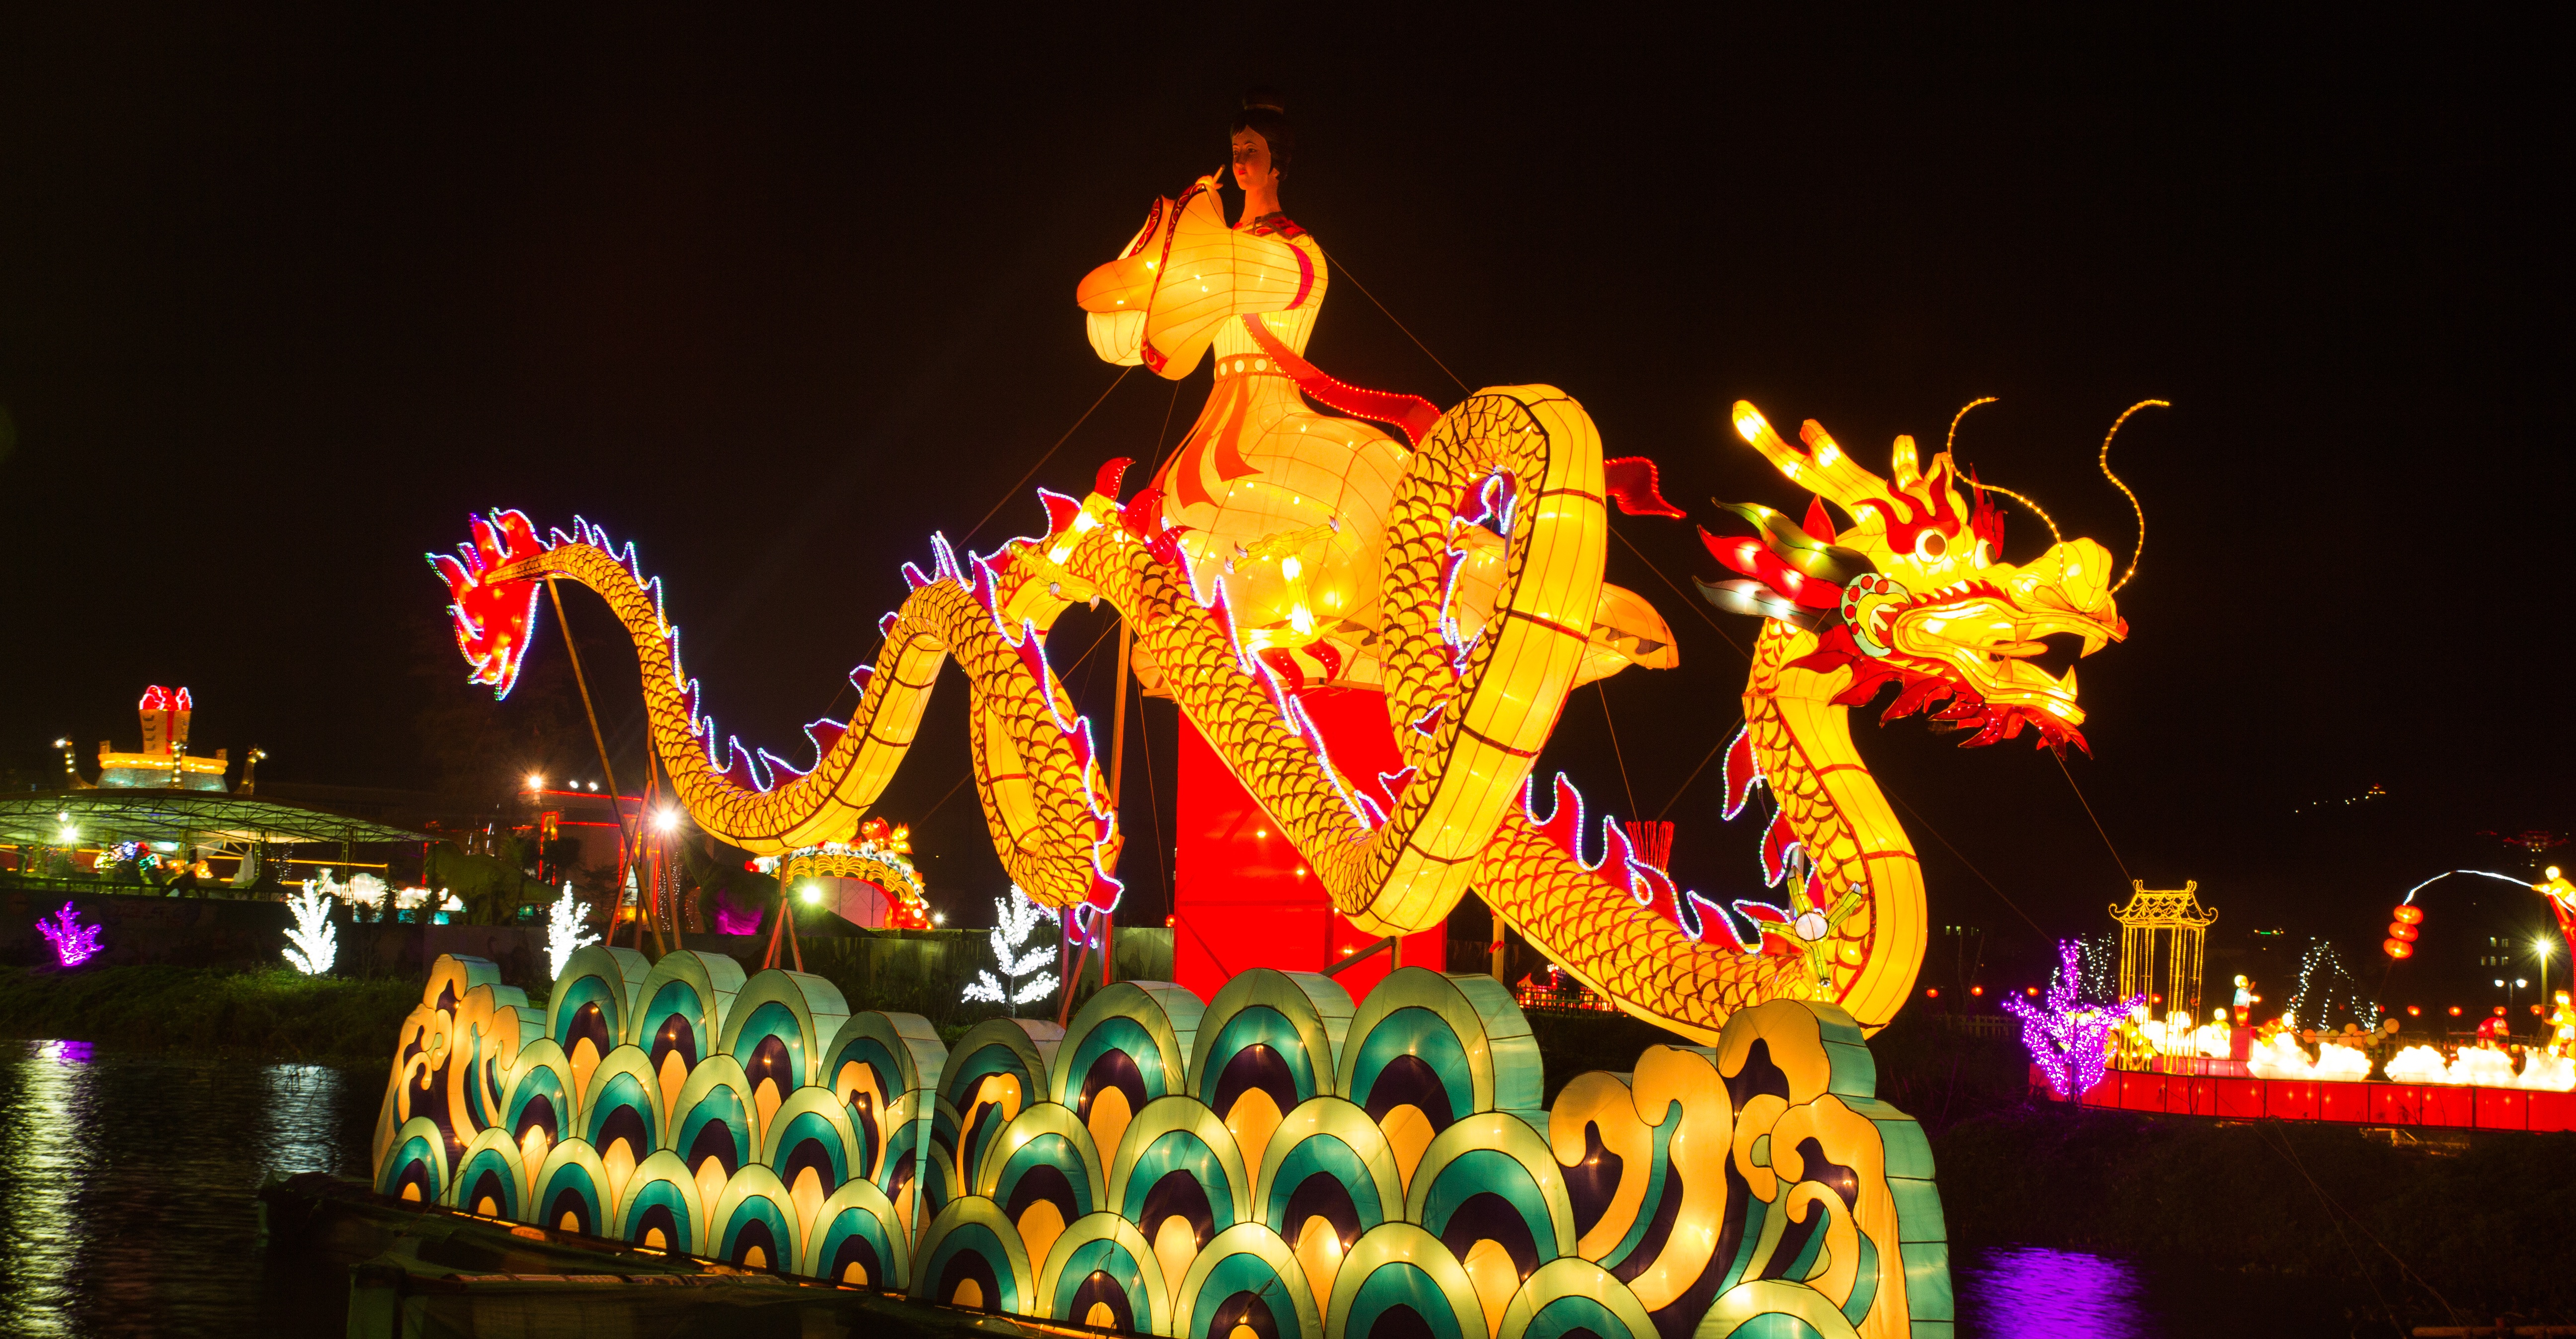
night, carnival, amusement park, park, festival, resort, event, night view, mid autumn festival, chinese new year, lantern festival